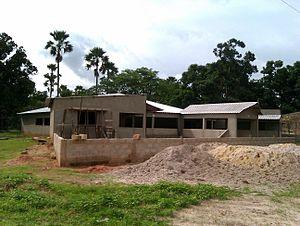
Bagaya est un village du Sénégal situé en Casamance, sur la route de Bignona vers Elana, entre Mandégane et Diatock. Il fait partie de la communauté rurale de Balinghore, dans l'arrondissement de Tendouck, le département de Bignona et la région de Ziguinchor.